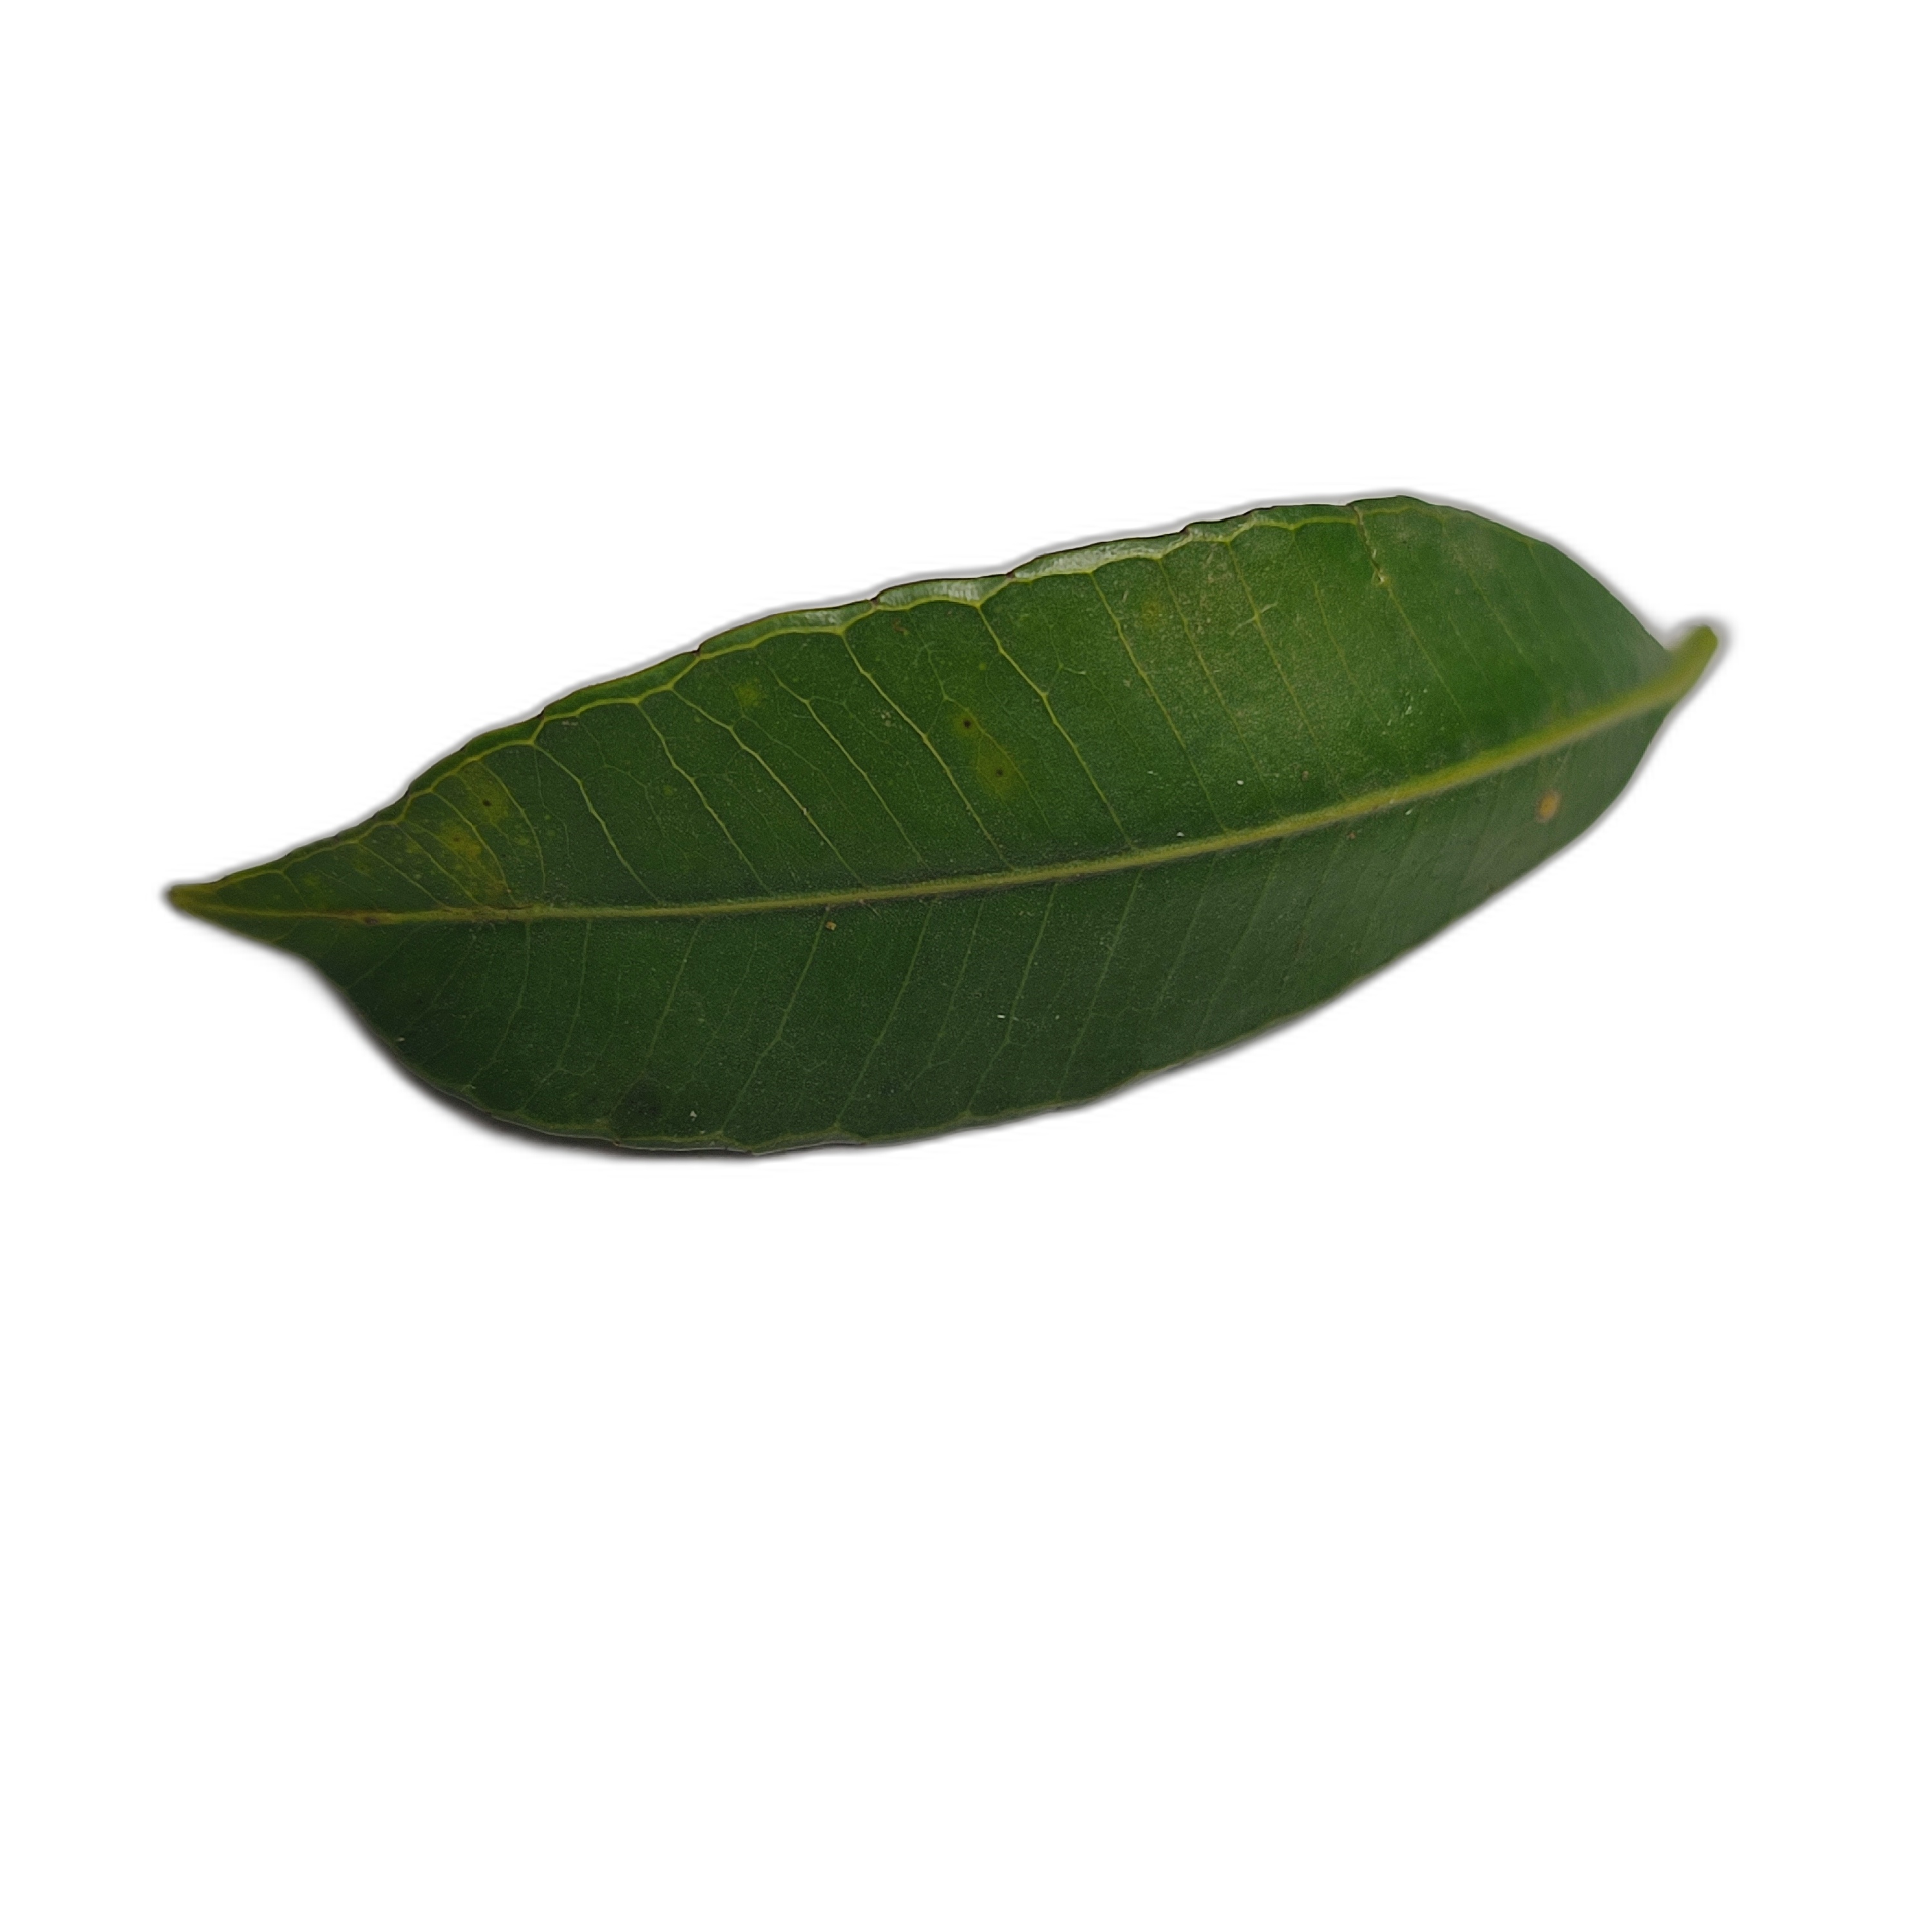
Label: healthy